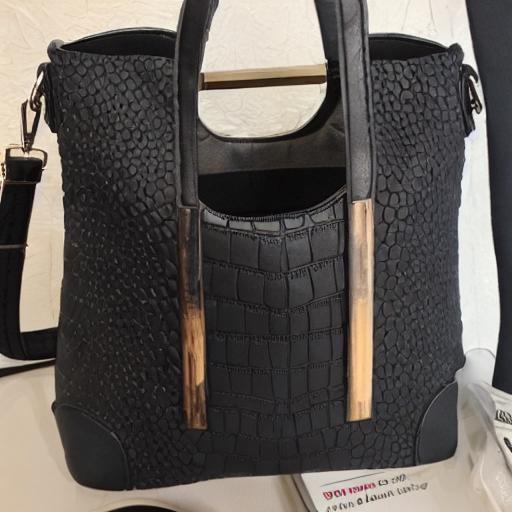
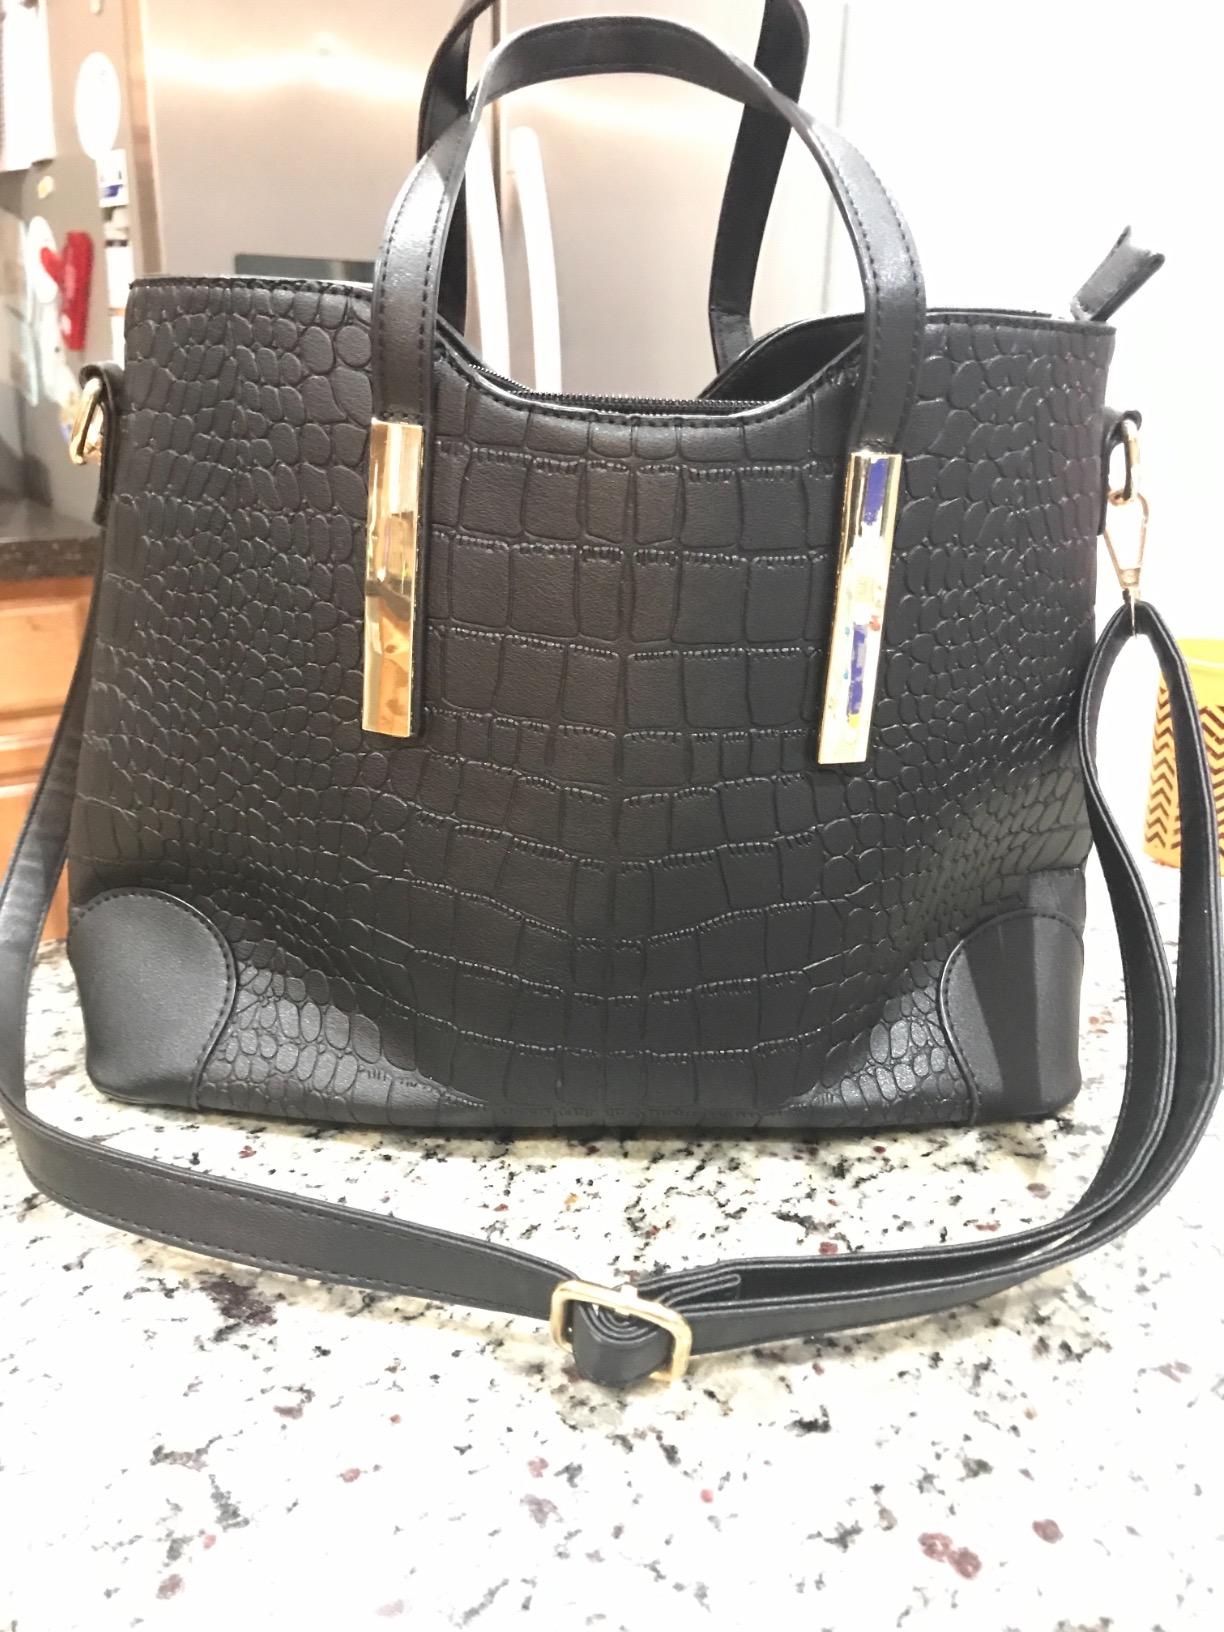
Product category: accessories_handbag
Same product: no